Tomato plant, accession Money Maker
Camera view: bottom (45 deg); turntable rotation: 270 degrees
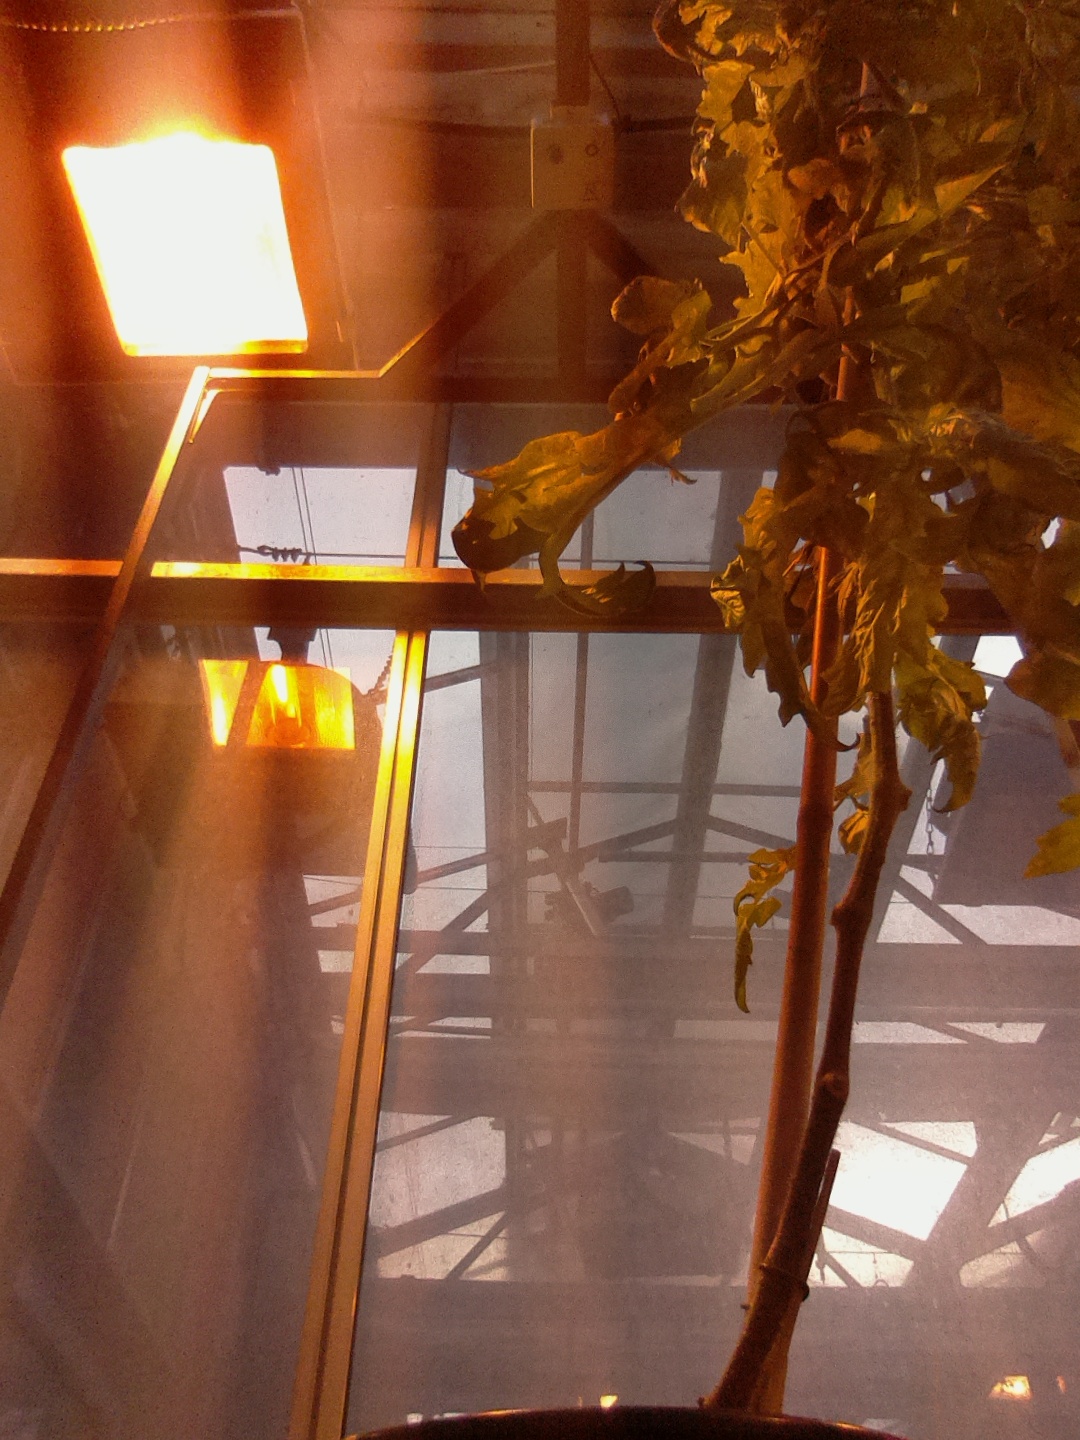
BBCH growth stage 75: 50%-60% of final fruit size